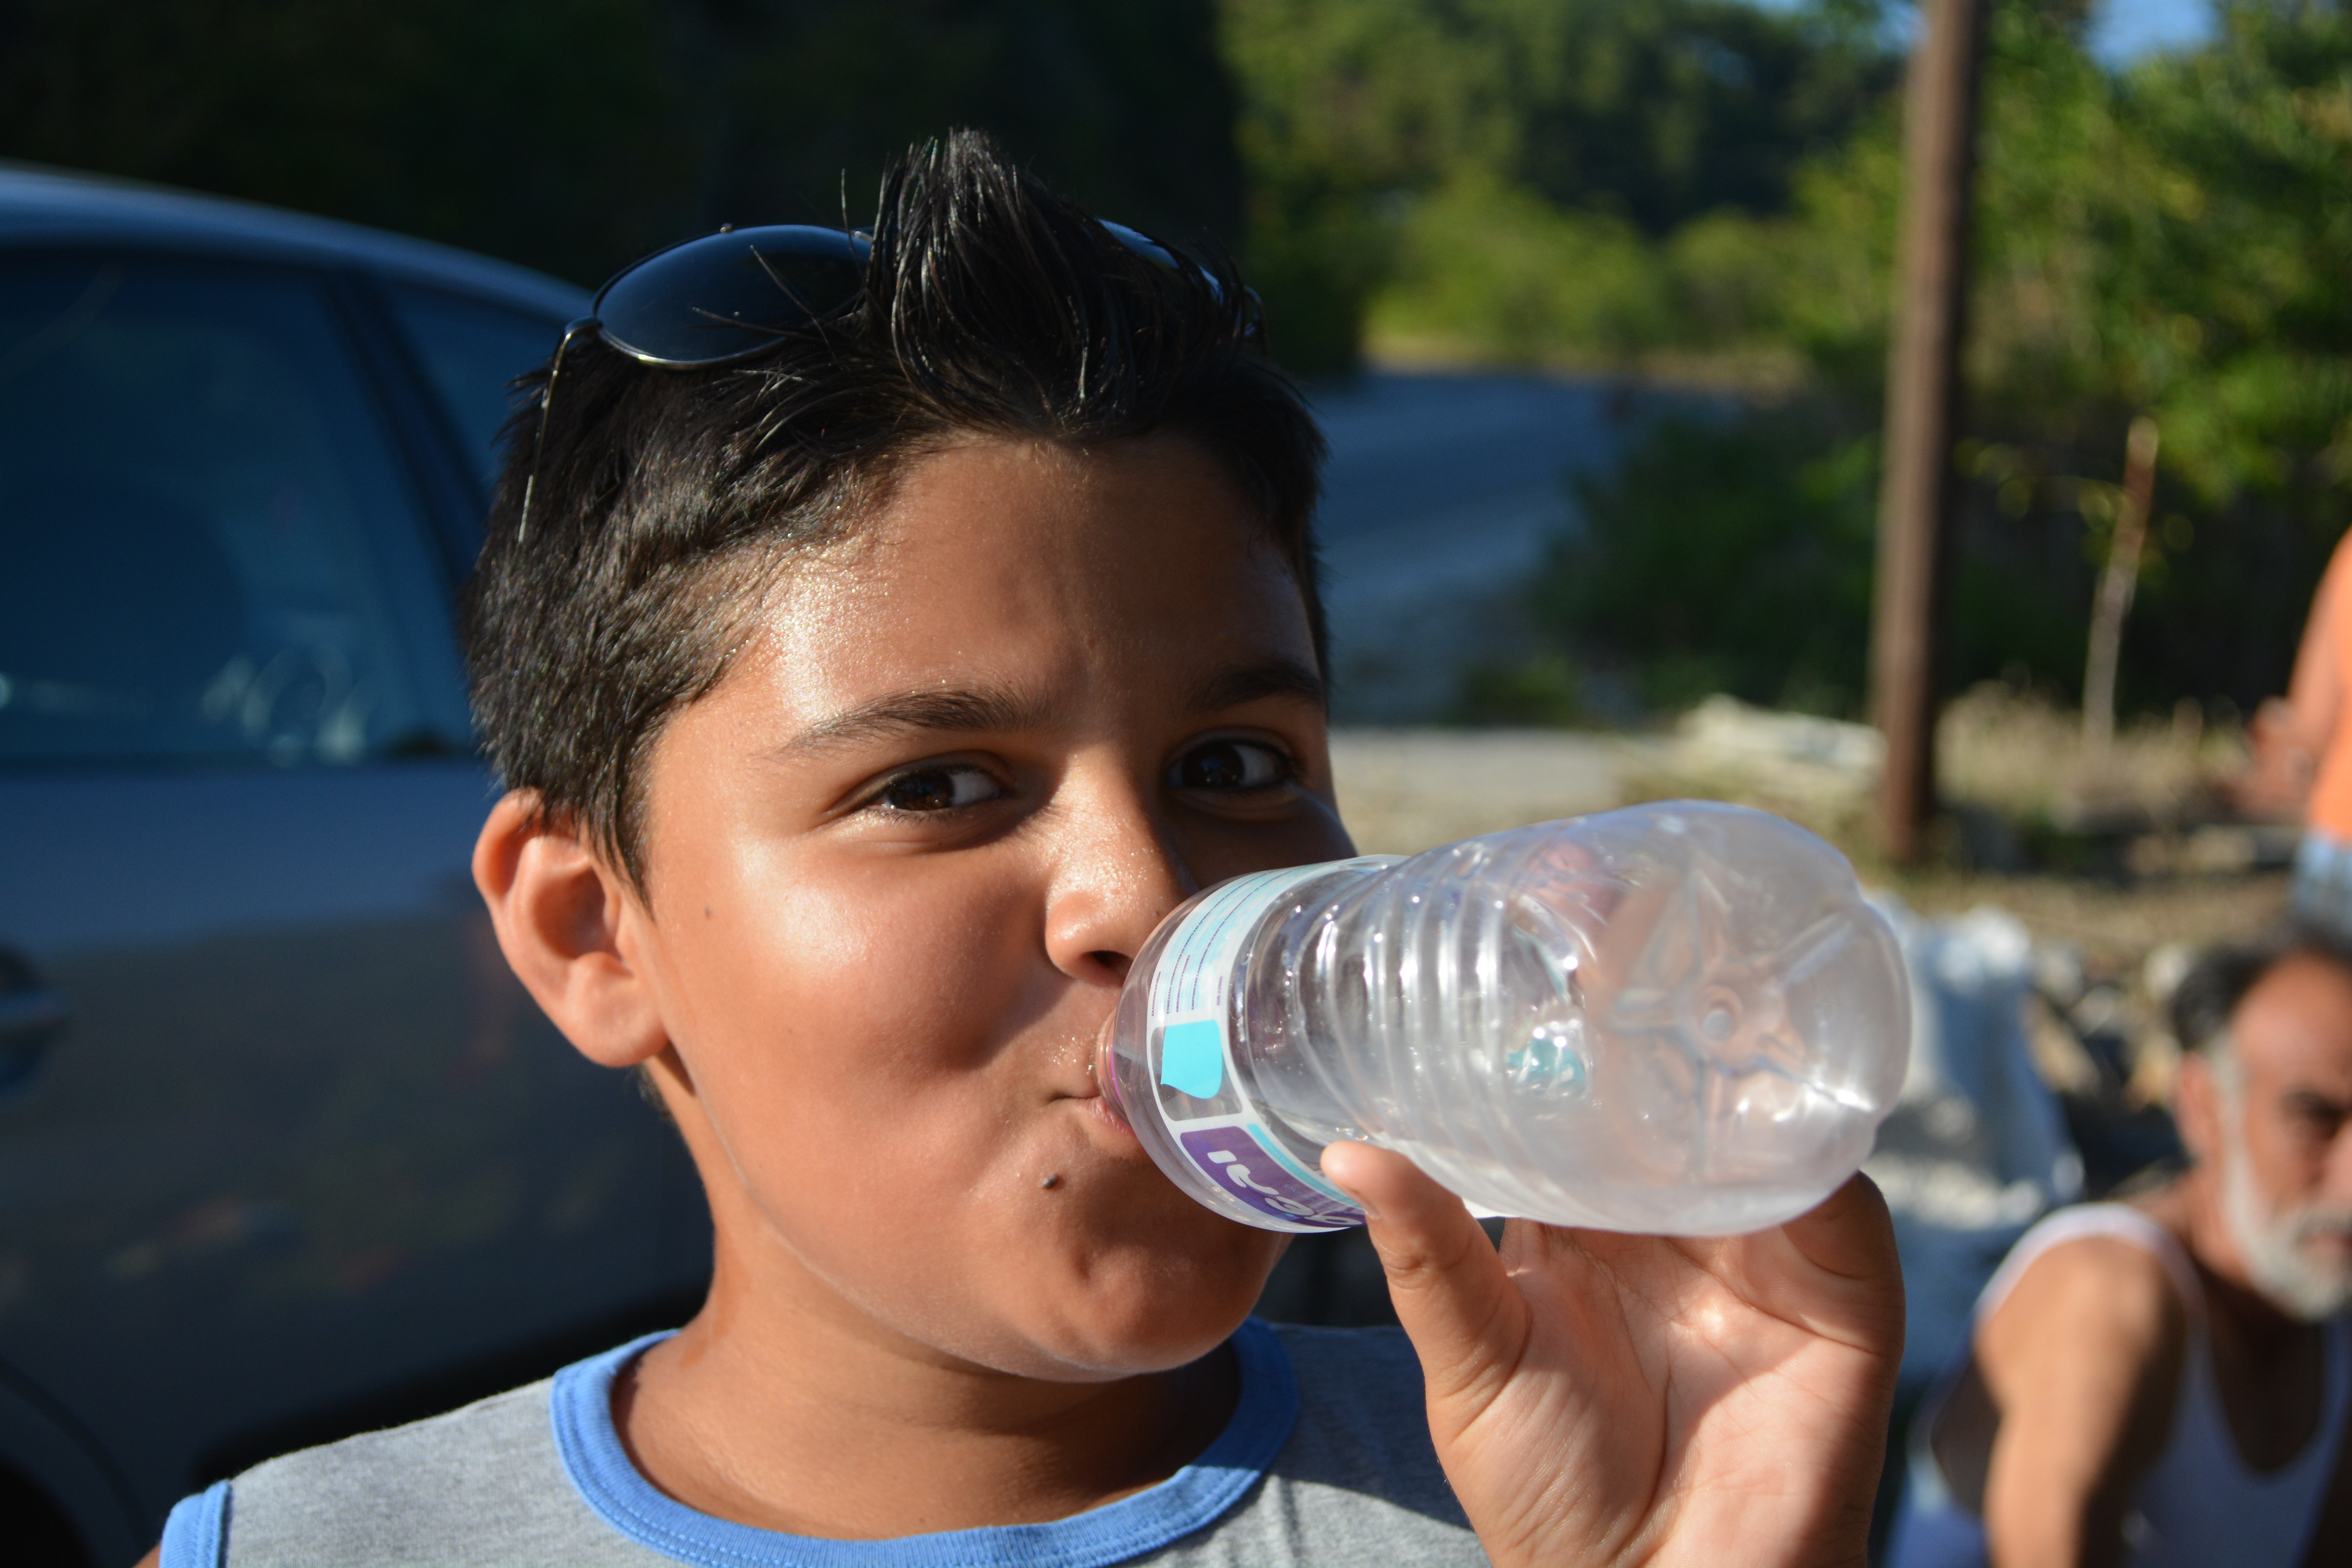
water, nature, outdoor, person, people, boy, vacation, male, young, child, blue, childhood, fun, happiness, active